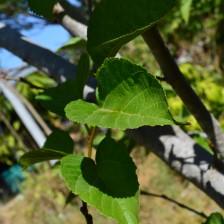
Variety: TaiwanStraberry